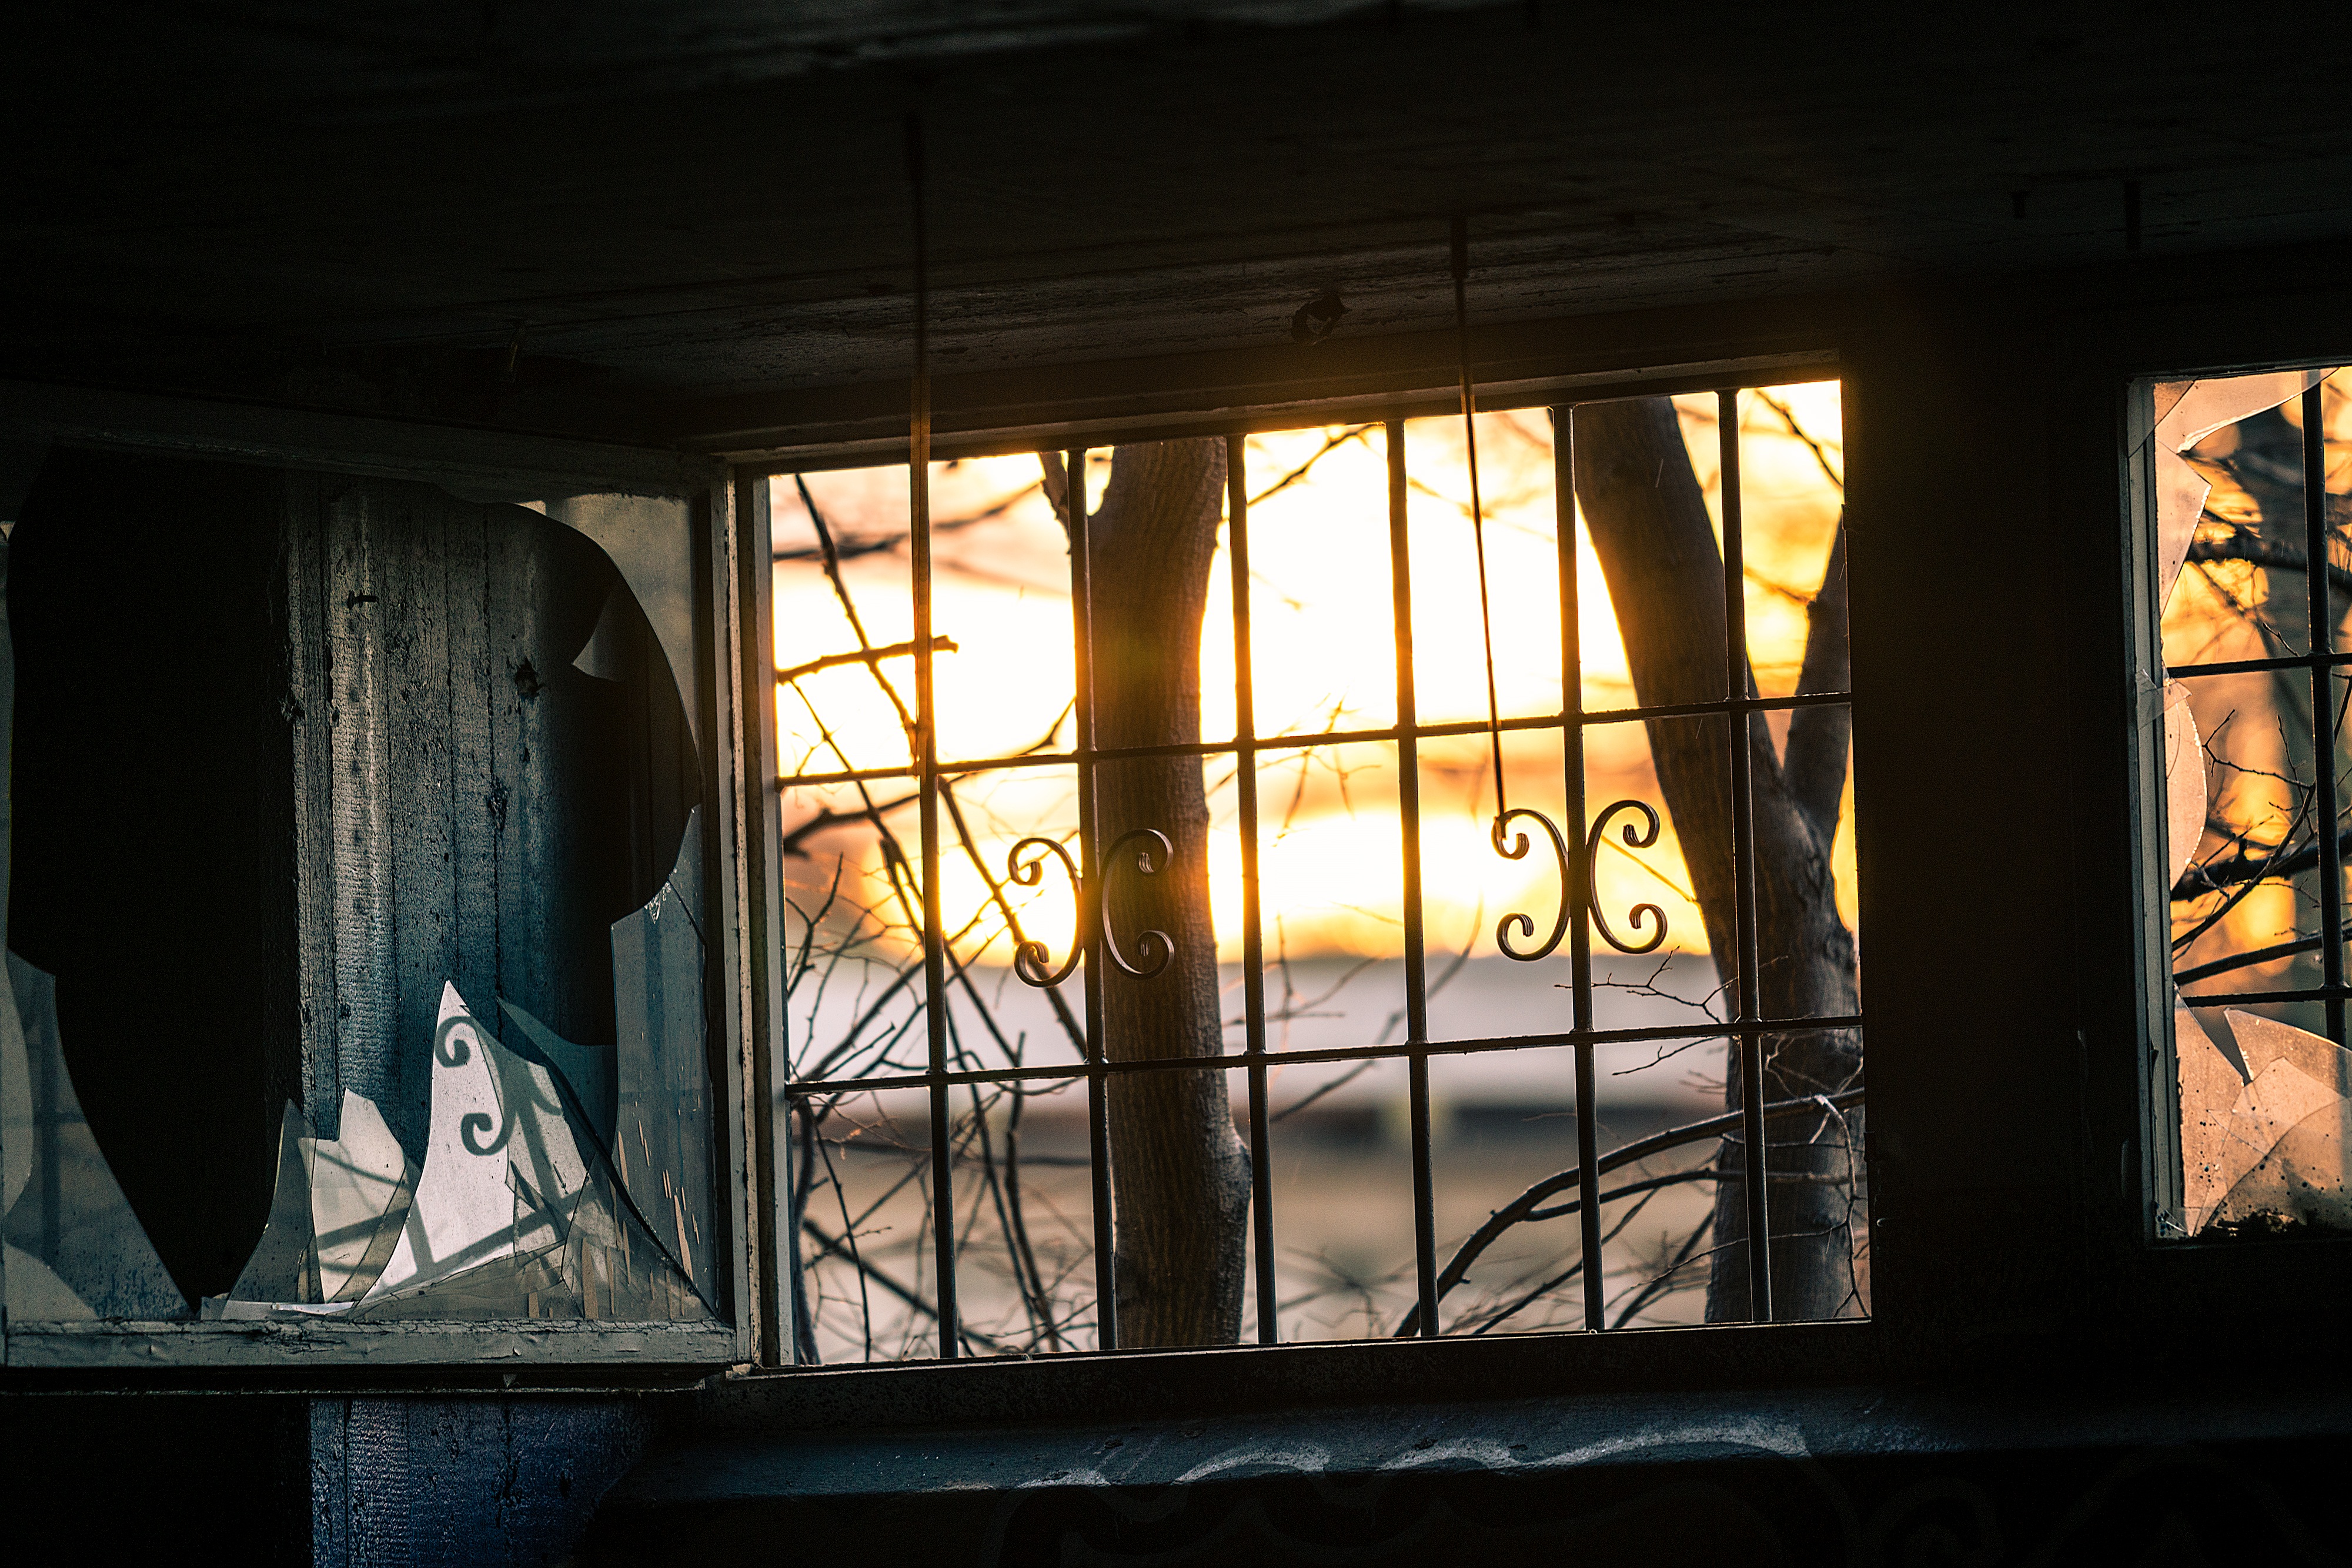
light, wood, sun, sunset, house, air, texture, window, glass, wall, alone, stone, dark, shadow, paint, dirty, darkness, empty, industry, freedom, junk, lighting, material, crash, interior design, outside, bars, inside, art, no, report, rusty, danger, hope, police, disaster, break, dump, iron, out, accident, sundown, crime, damaged, steal, demolition, dangerous, thief, near, poor, broke, the end, hopeless, trashed, no way